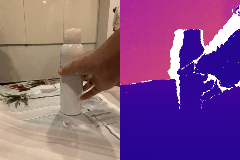
Label: bottle